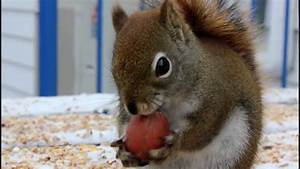
Label: squirrel